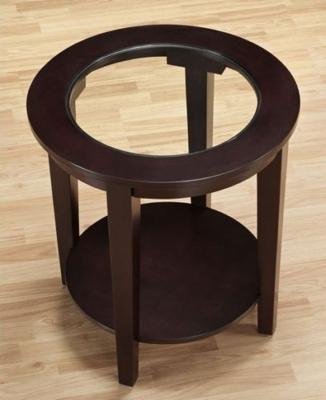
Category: table